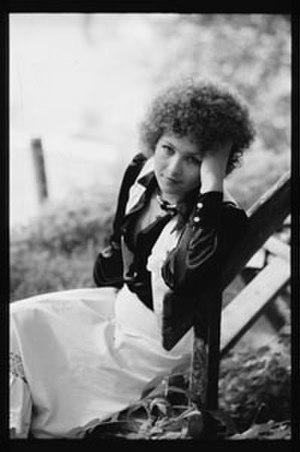
Gisèle Sallin
Gisèle Sallin est une metteuse en scène suisse, née à Fribourg le 14 novembre 1949.